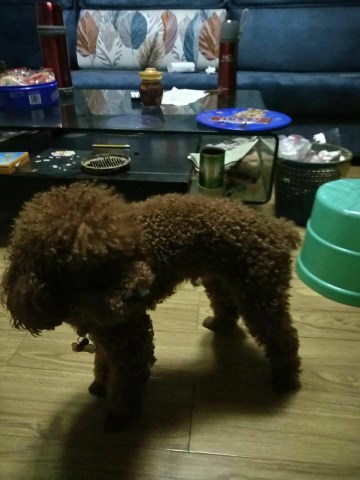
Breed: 7449-n000128-teddy